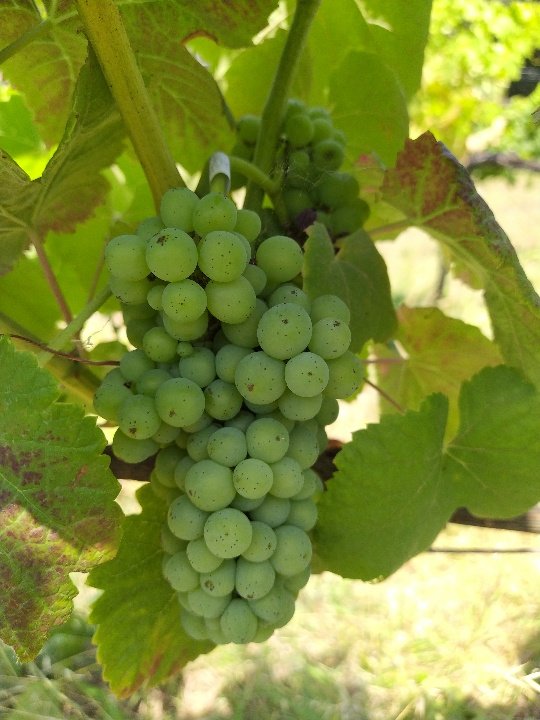
Berries visible: 64
Grape clusters: 2